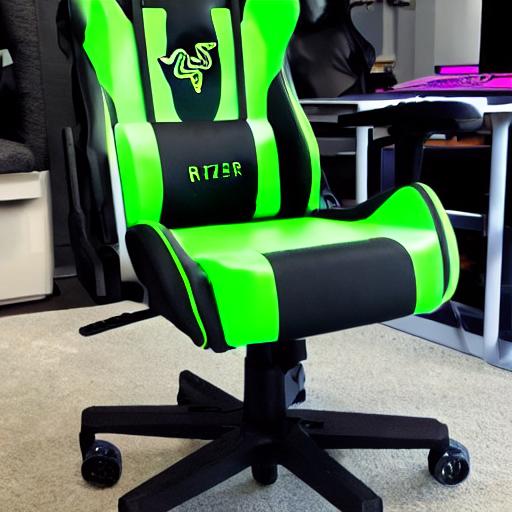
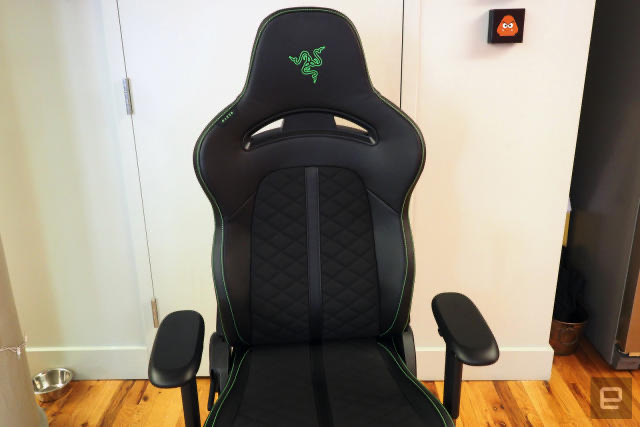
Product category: items_chair
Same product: no